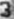
Number: 3